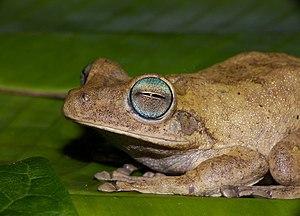
Hypsiboas pugnax est une espèce d'amphibiens de la famille des Hylidae.